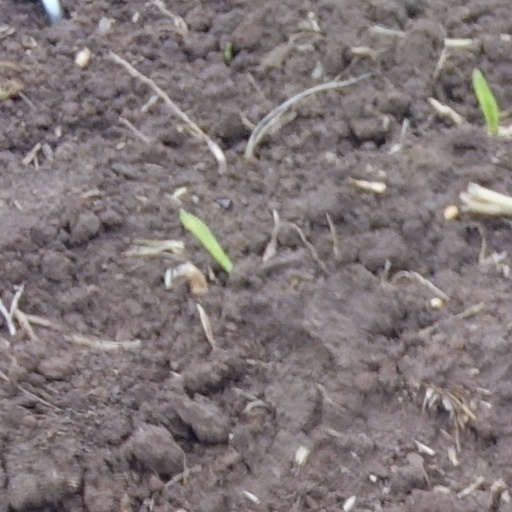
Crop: wheat